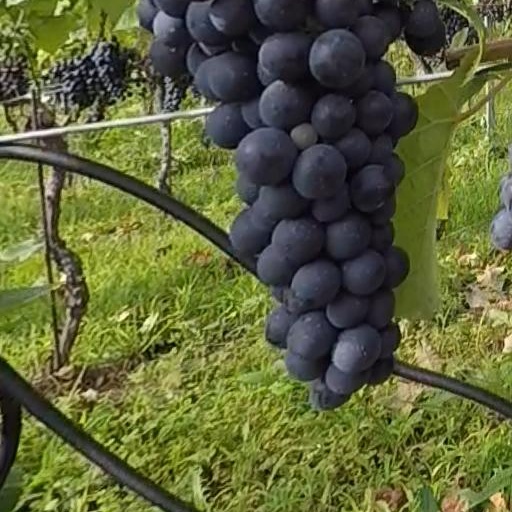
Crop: grape